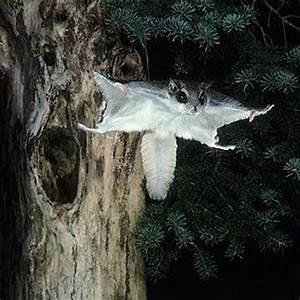
squirrel